Timaya

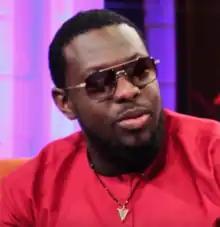
Timaya on NdaniTV

In 2014, Timaya released his fifth studio album titled "Epiphany". The album featured 20 tracks, including global hits such as ""Bum Bum Remix"" featuring Dancehall A-Lister Sean Paul, ""Sanko"", and ""Ukwu"". It also included collaborations with 2Baba Idibia, Patoranking, Olamide, Sir Shina Peters, Deethi, Phyno, and Terry G.